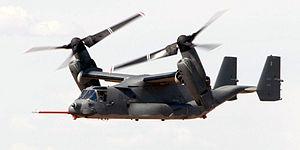
Le terme « tiltrotor » désigne un aéronef muni de rotors basculants, qui combine ainsi l'ascension verticale d'un hélicoptère à la vitesse de croisière et à la charge utile d'un avion. C'est un des types d'avion à décollage et atterrissage vertical.